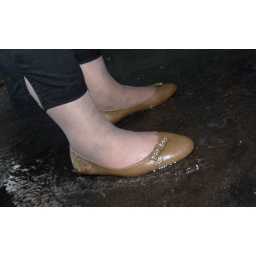
Playing in water, in office parking, in steaming water near draining pipe.